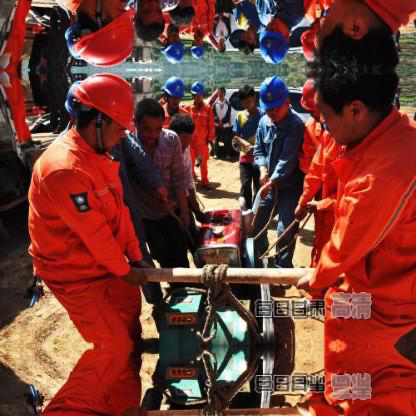
Objects in the image:
label: helmet
label: helmet
label: helmet
label: helmet
label: helmet
label: head
label: head
label: head
label: head
label: head
label: helmet
label: helmet
label: helmet
label: helmet
label: helmet
label: head
label: head
label: head
label: head
label: head